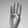
ASL letter: B